Wynn Stewart

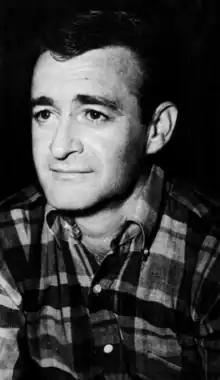
Stewart in 1970

Stewart was born in Morrisville, Missouri, United States, in 1934, during the Depression. He spent most of his childhood moving around the country with his sharecropping family. After World War II, Stewart spent a year working at KWTO in Springfield, Missouri. In 1948, he moved to California with his family. Stewart originally wanted to become a professional baseball player, but suffered from a hand disease and was also too short to play professional baseball. In high school, Stewart formed a band that played at clubs around California. He soon met steel guitarist Ralph Mooney, who joined Stewart's band. The group's lineup consisted of guitarist Roy Nichols and bassist Bobby Austin.